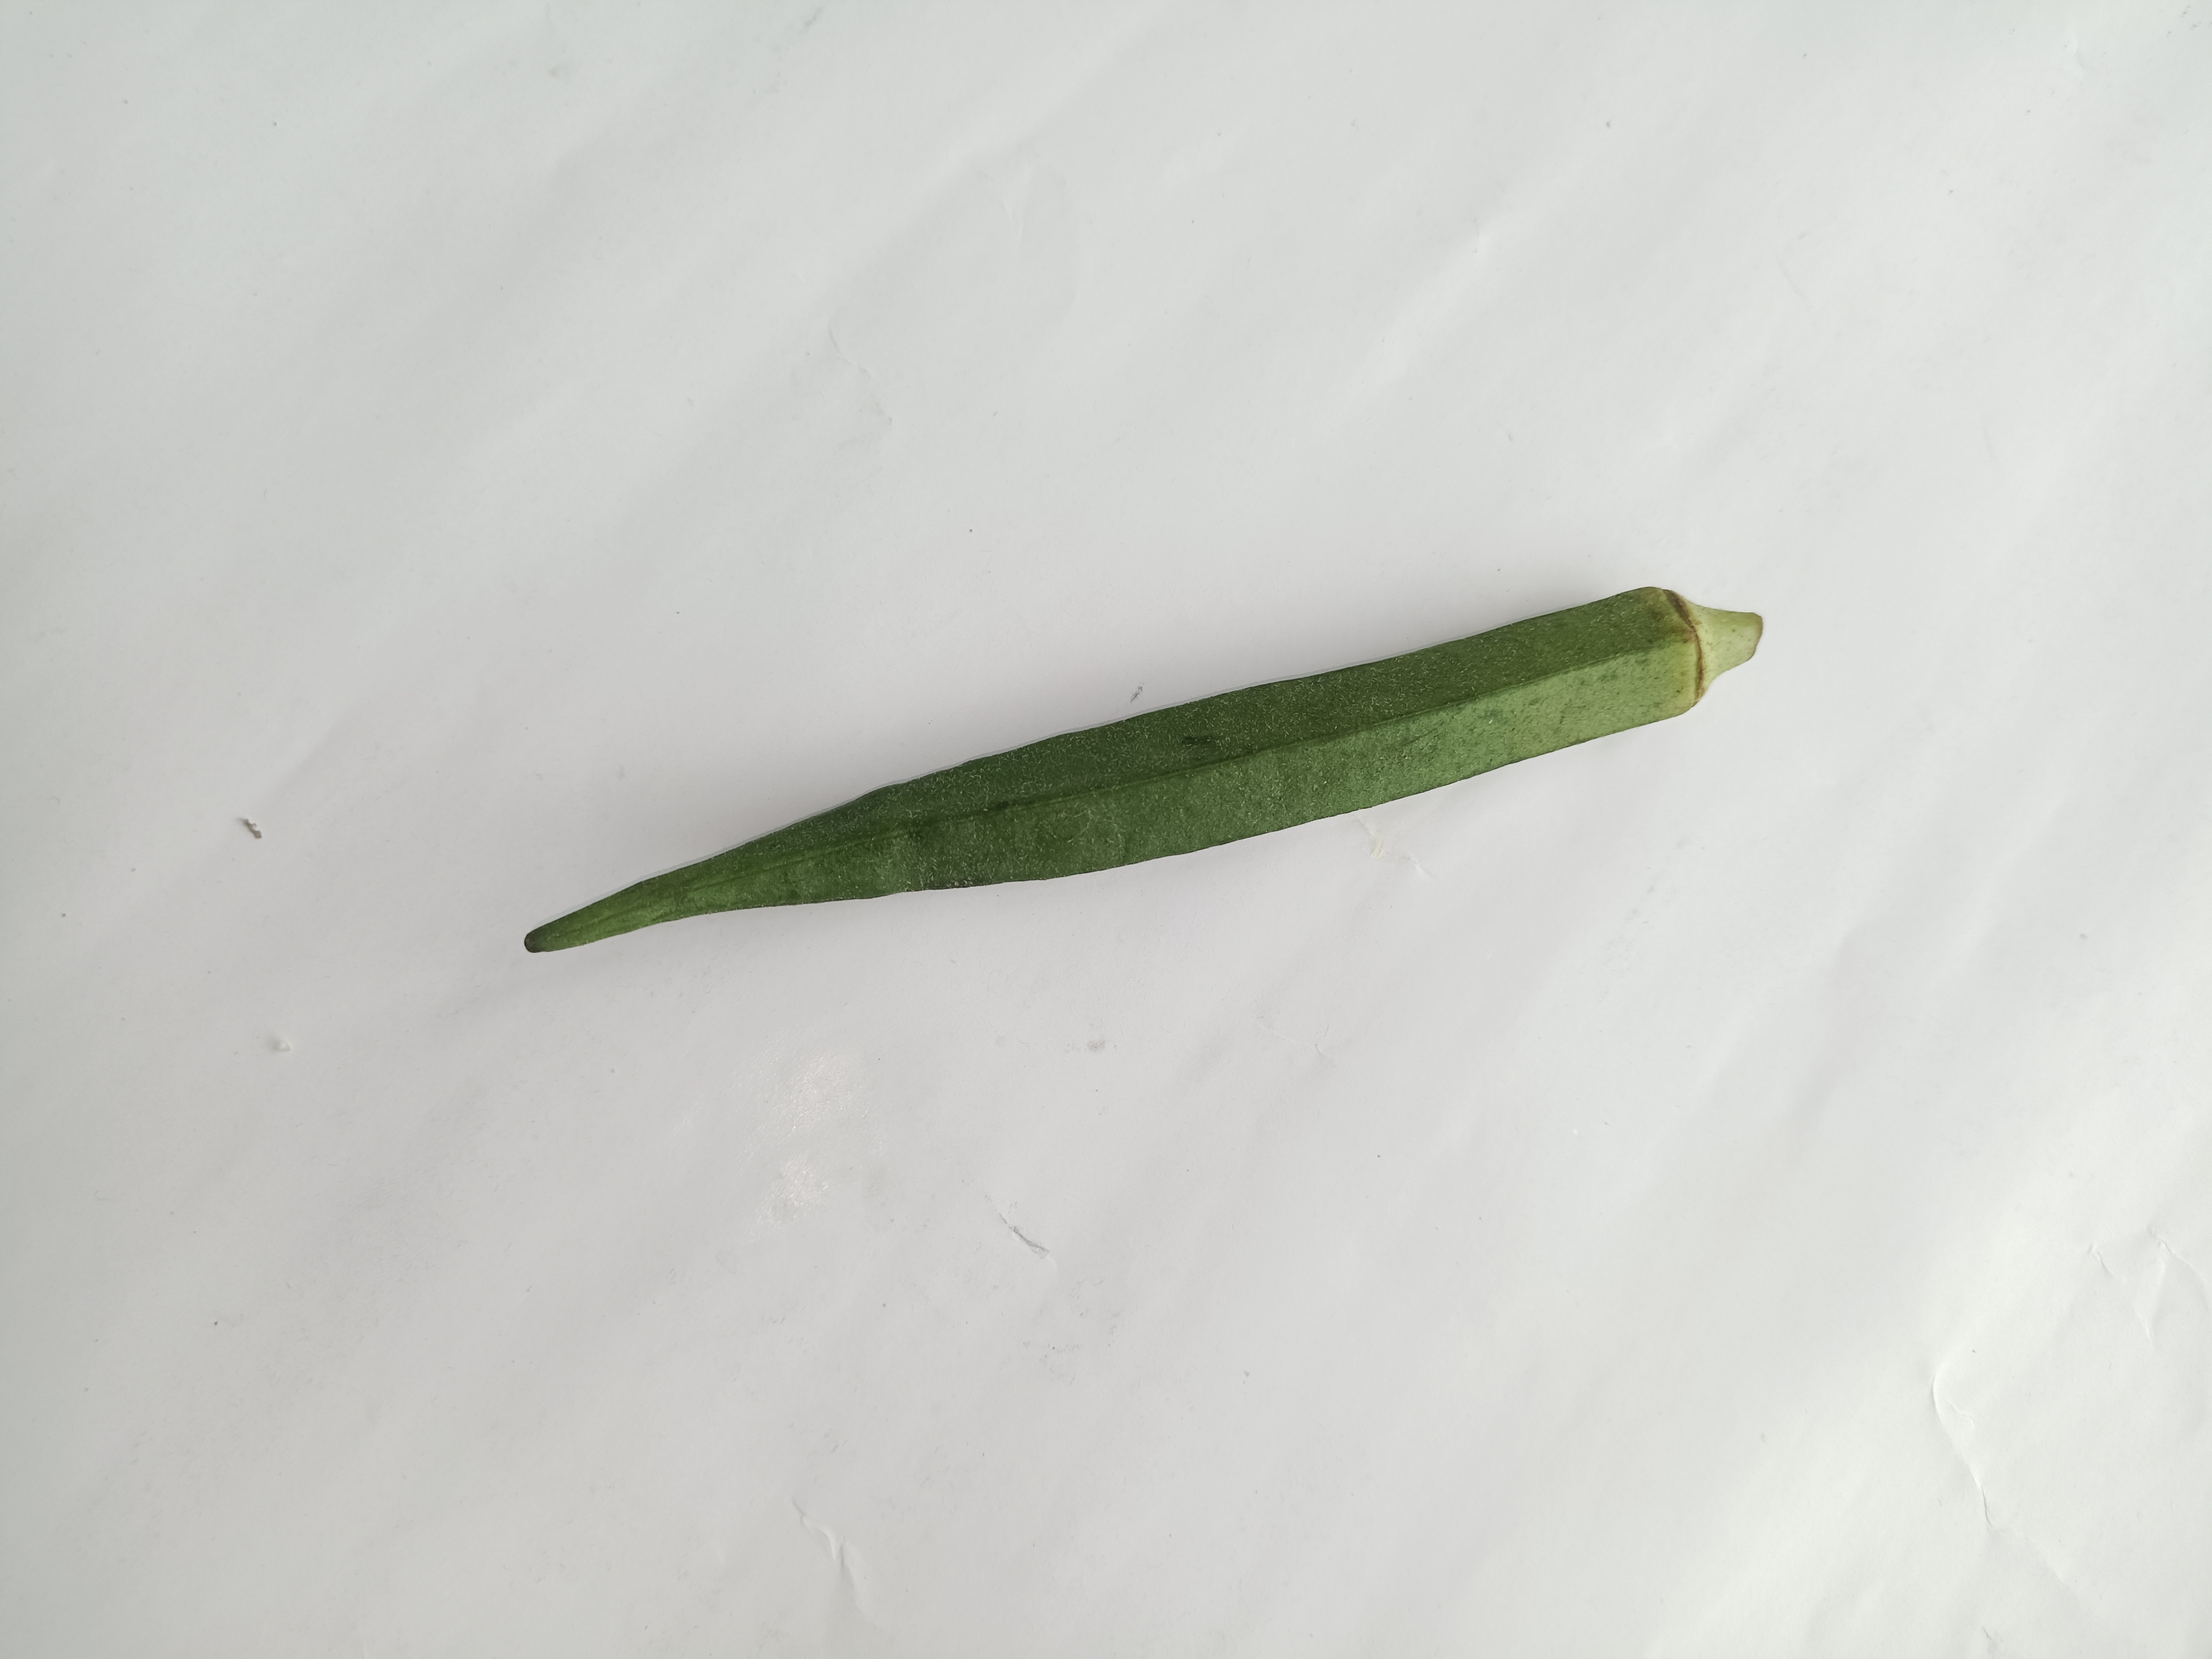
Label: Abelmoschus esculentus